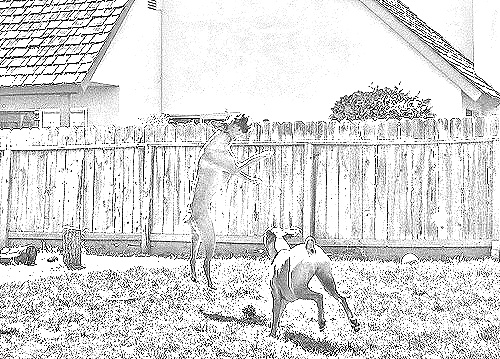
Portrait style: Sketch Portrait